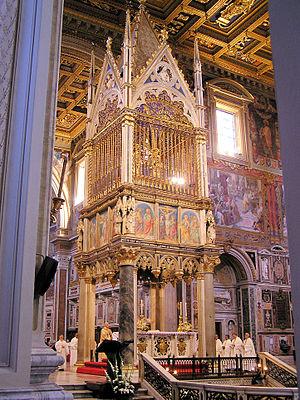
L'archibasilique Saint-Jean-de-Latran est l'une des quatre basiliques majeures de Rome, édifiée sur le mont Latran. Son titre exact est basilique du Très-Saint-Sauveur et des saints Jean-Baptiste et Jean l'Evangéliste.